History of Budapest

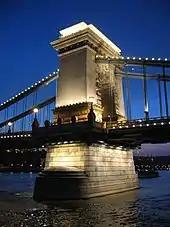
Széchenyi Chain Bridge

In the first decades of the following century, Pest became the center of the Reform movement led by Count Széchenyi, whose vision of progress was embodied in the construction of the Lánchíd (Chain Bridge). This became the first permanent bridge between Buda and Pest, which had until then, relied strictly on pontoon bridges or barges and ferries.